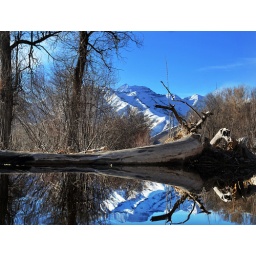
reflected mountain in south fork creek canyon 4